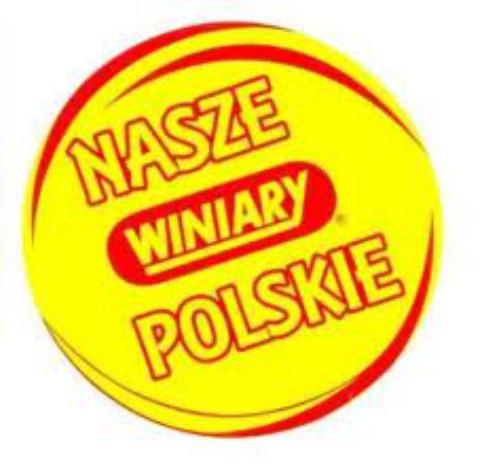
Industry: Food